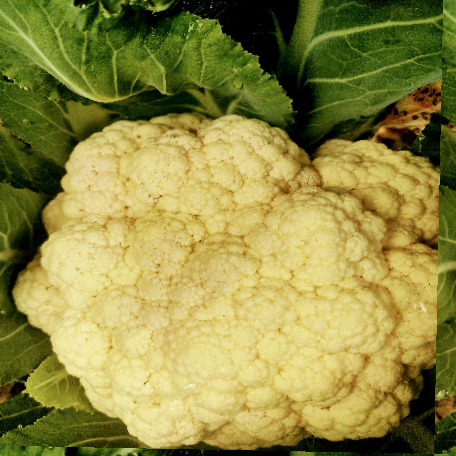
Label: Disease Free